Dowel bar retrofit

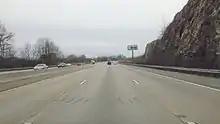
Typical marks of the completed dowel bar retrofit

The completion of the dowel bar retrofit process usually leaves marks on the concrete pavements which consist of short parallel lines in two groups, left and right, inward the traveling lane from the lane markings. Each group has 3 or 4 slots that are parallel to the traffic flows. Each rectangular slot has the width of about and the length of about or more. The backfilled slots may sometime give an impression that the highway pavements have been milled into grooves especially after the wear of patching material caused by studded tires.